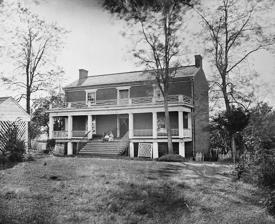
Building: McLean House (Appomattox, Virginia)
Country: United States of America
Year built: 1848
United States historic place McLean House U.S. Historic district Contributing property McLean house in April 1865 Show map of Virginia Show map of the United States Location Appomattox County, Virginia Nearest city Appomattox, Virginia Coordinates 37°22′37.6″N 78°47′50″W / 37.377111°N 78.79722°W / 37.377111; -78.79722 Area 1,800 acres (728 ha) Built 1848 Architect Charles Raine Visitation 102,397 (2019) Part of Appomattox Court House National Historical Park ( ID66000827 ) Added to NRHP October 15, 1966 Reconstructed McLean house in 2008 Replicas of the tables used by Lee and Grant in the McLean house for the surrender documents. The McLean House near Appomattox , Virginia is within the Appomattox Court House National Historical Park . The house was owned by Wilmer McLean and his wife Virginia near the end of the American Civil War . Hosted by Union General Ulysses S. Grant , the house served as the location of the surrender conference for the Confederate army of General Robert E. Lee on April 9, 1865, after a nearby battle . The farmhouse represents the historical style of construction in Piedmont Virginia of the mid-nineteenth century. The current building is a reconstructed form of the original using the original materials.  It was carefully deconstructed in the 1890s for shipment and display in Washington, D.C., but those plans fell through, and the materials remained on site. In the 1940s, it ended up in the hands of the National Park Service and was reconstructed on its original foundation, opening to the public in 1949. It was recorded in the National Register of Historic Places in 1966 and in the National Park Service's database of Official Structures in 1989. History Lee Surrenders to Grant at Appomattox The McLean House was originally constructed by Charles Raine in 1848. Eliza D. Raine's estate sold the house to Wilmer McLean in 1863. It had formerly been a tavern (not to be confused with the nearby Clover Hill Tavern , which Raine had previously owned). One of the first battles of the American Civil War took place on the farm of Wilmer McLean at the Bull Run tributary , the First Battle of Bull Run (First Battle of Manassas). Soon after that battle the McLeans, seeking to avoid the war, moved to the village of Clover Hill, Virginia (the name of which was changed to "Appomattox Court House," having just become the county seat).  Because of the name of the village, many mistakenly think the surrender was signed in the courthouse building. (In years past, the county seats of many rural counties, especially in Virginia, had names that were simply the name of the county plus "Court House"; some of these remain today.) The courthouse is about 3 miles (5 km) from the Appomattox Station where the trains came into Appomattox , Virginia. Because the First Battle of Bull Run, fought on July 21, 1861, took place on Wilmer McLean's farm about 120 miles (190 km) to the north in Virginia, it can be said that the Civil War started in McLean's backyard in 1861 and ended in his parlor in 1865 (although neither event marked the true beginning or ending of hostilities). McLean was a retired major in the Virginia militia . He was too old to enlist at the outbreak of the Civil War and decided to move to get away from the Civil War. After the war, he would say of himself that he moved because he loved peace, but he made a small fortune running sugar through the Union blockade. He was also a slave owner, and there are slave quarters next to McLean's house. Nonetheless, in the morning of Palm Sunday April 9, 1865, the war came back to McLean when General Robert E. Lee surrendered to Lieutenant General Ulysses S. Grant at his home. The terms of surrender were: "The officers to give their individual paroles not to take up arms against the government of the United States until properly exchanged, and each company or regimental commander to sign a like parole for the men of their commands,"... neither "side arms of the officers nor their private horses or baggage" to be surrendered; and, as many privates in the Confederate Army owned horses and mules, all horses and mules claimed by men in the Confederate Army to be left in their possession.  The table and chairs used by Lee and Grant when negotiating the surrender are now part of the collections of the Smithsonian Institution 's National Museum of American History , and the Chicago History Museum . After the surrender, many Union soldiers purchased some of McLean's furniture; however, some was stolen. McLean sold pictures of his house after the Civil War; however, he failed financially. Preservation Although he had made a considerable fortune smuggling sugar, McLean's money was in Confederate currency , which became worthless with the collapse of the Confederacy, and he was nearly ruined by the end of the war. In the fall of 1867 the McLeans left Appomattox Court House for Mrs. McLean's estate in Prince William County , Virginia. The banking house of Harrison, Goddin, and Apperson of Richmond , Virginia, obtained a judgment against Wilmer McLean when he defaulted on loans against the property. The house, by then known as the "Surrender House", was sold at public auction on November 29, 1869, and purchased by John L. Pascoe. Records show he then rented it to the Ragland family of Richmond, Virginia. The renter Nathaniel H. Ragland then purchased the property for $1,250 (~$31,792 in 2023) in 1872. After Nathaniel died in 1888, his widow Martha sold the property in 1891 for $10,000 to a Captain Myron Dunlap of Niagara Falls , New York. Dunlap and some other investors who participated devised a few plans intending to capitalize on the historical significance of the property. One scheme they came up with was to move the disassembled house to Washington, D.C., to become a permanent display as a Civil War museum. There they would charge entrance fees to view the "surrender house" that ended the Civil War. They hired architects to measure drawings including elevations. They also hired contractors for materials specifications lists. The house was disassembled piece by piece and packed for shipping. At this point the investors involved ran out of money and legal problems came about. This scheme was never brought to fruition. The house became just a heaping piles of boards and bricks and sat prey to vandals, collectors, and the environment for fifty years. Appomattox Court House National Historical Park Main article: Appomattox Court House National Historical Park Appomattox Court House National Historical Park was created by Congress on April 10, 1940. It included approximately 970 acres (390 ha) at the village once known as Clover Hill. The meticulous reconstruction archeological work began at the site in 1941 amongst overgrown brushes and honeysuckle. One of the first steps was to collect historical data so architectural plans could be drawn up to work from. From the original materials salvable the project included some five thousand original bricks. The project came to an abrupt stop on December 7, 1941, with the bombing of Pearl Harbor by Japanese forces. The United States entered into World War II. Bids for the reconstruction of the McLean House were reopened on November 25, 1947, and work continued. Eighty-four years after the historic surrender, reuniting the country, the McLean House was opened by the National Park Service for the first time to the public on April 9, 1949. In front of a crowd of approximately twenty thousand people a speech was given by Pulitzer Prize -winning historian Douglas Southall Freeman . A ribbon was cut by the guests of honor at the dedication ceremony by Major General Ulysses S. Grant III and Robert E. Lee IV on April 16, 1950. The McLean House was added to the National Register of Historic Places on October 15, 1966. McLean House marker Elizabeth Bacon Custer 's will of November 18, 1926, presented to the Probate court of New York City on May 11, 1933, stated:  "the two flags of truce, one made of a white towel and the other' of a white handkerchief, which were used on the occasion of the surrender of General Lee at Appomattox, and also a table on which the surrender of General Lee to General Grant was written." The will further explained that these items were at the Memorial Hall of the War Department Building in Washington, D.C. A McLean house marker is at the front gate to the house. The inscription reads: At midday on April 9, 1865, General Robert E. Lee rode into this yard, dismounted, and disappeared into the McLean House. Grant, surrounded by generals and staff officers, soon followed. Dozens of officers, horses, and onlookers waited outside. After 90 minutes, Lee and Grant emerged. To the silent salutes of Union officers, Lee rode back through the village – to his defeated army. The home that hosted the surrender meeting was one of the best in Appomattox. Built in 1848, it had since 1862 been owned by businessman Wilmer McLean. The house became a sensation after the surrender. Union officers took some mementos; and in 1893 it was dismantled for display in Washington, D.C. But that display never happened, and the National Park Service reconstructed the building on its original site in the 1940s. Panoramic image of the reconstructed parlor of the McLean House. Ulysses S. Grant sat at a simple wooden table on the right, while Robert E. Lee sat at a more ornate marble-topped table. Historical significance The McLean House has meaningful value because of its association with the site of General Robert E. Lee's surrender to General Ulysses S. Grant on April 9, 1865. It also preserves the distinctive characteristics embodying the style and method of construction typical in Piedmont Virginia in the mid-nineteenth century as well as being typical of a county government seat of that time period. It also represents a typical farming community in Virginia of the mid-nineteenth century. Footnotes Wikimedia Commons has media related to McLean House (Appomattox, Virginia) .